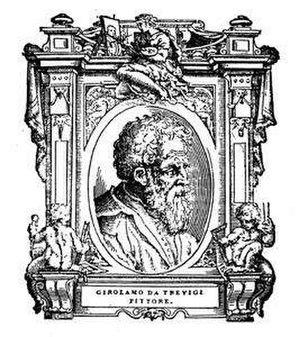
Girolamo da Treviso, ou Girolamo di Tommaso da Treviso le Jeune ou Girolamo Trevigi ou Girolamo da Trevigni est un peintre italien de la haute Renaissance, classé dans l'école de Bologne.